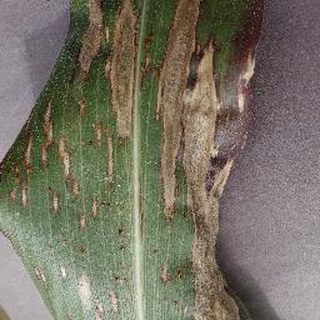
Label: corn_northern_leaf_blight